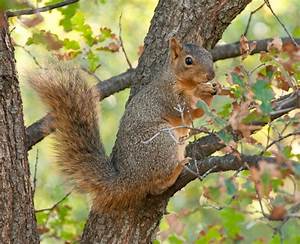
Label: scoiattolo